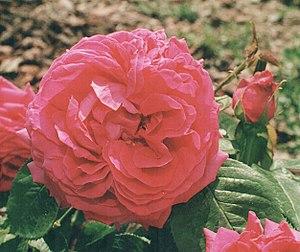
'Camille Bernardin' photo juin 1996 Victor E Gautreau
'Camille Bernardin' est un cultivar de rosier hybride remontant, obtenu en 1865 par Gautreau et issu de la variété 'Maurice Bernardin'. Il doit son nom à Camille Bernardin, avocat et botaniste passionné de roses, ami de Gautreau, et cofondateur du Journal des roses.
Victor Étienne Gautreau, dit Gautreau père, né le 13 septembre 1815 à Brie-Comte-Robert, décédé le 9 mai 1887 à Brie-Comte-Robert est un rosiériste-obtenteur de Seine-et-Marne.